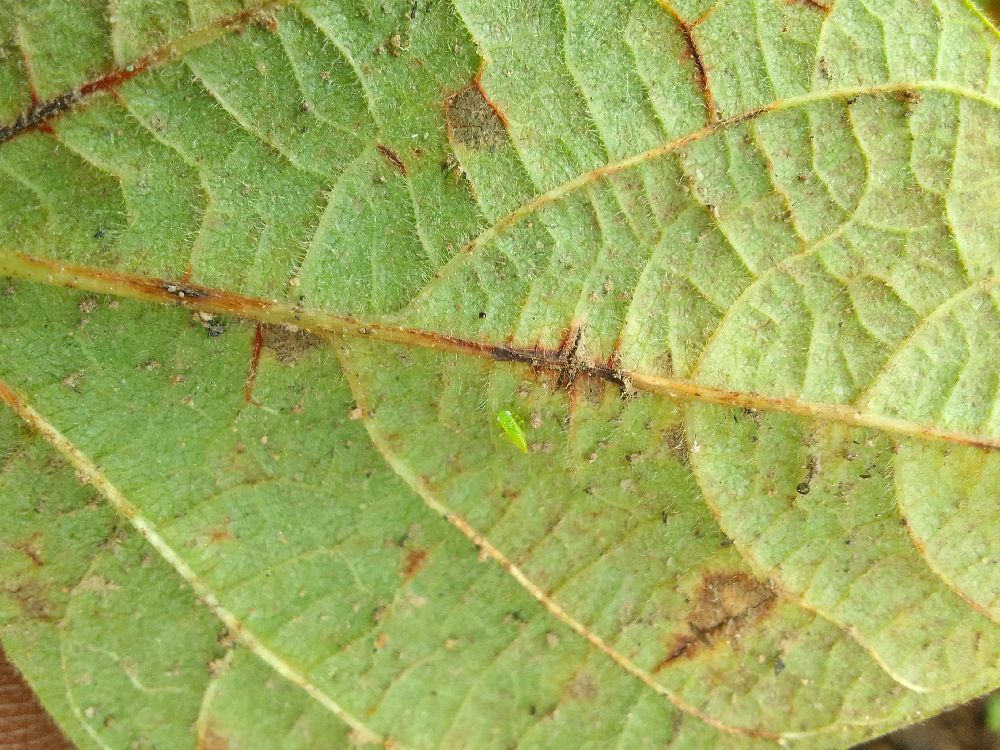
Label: anthracnose